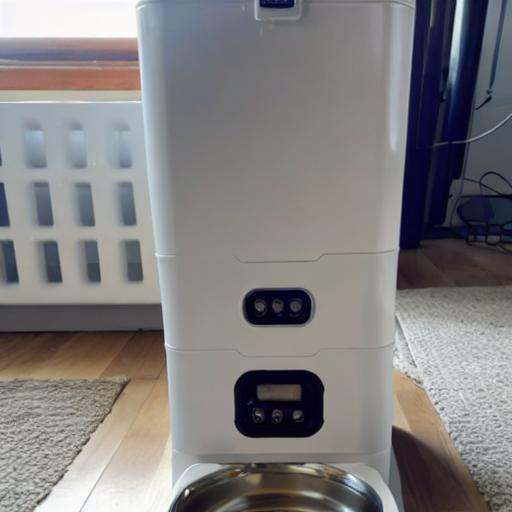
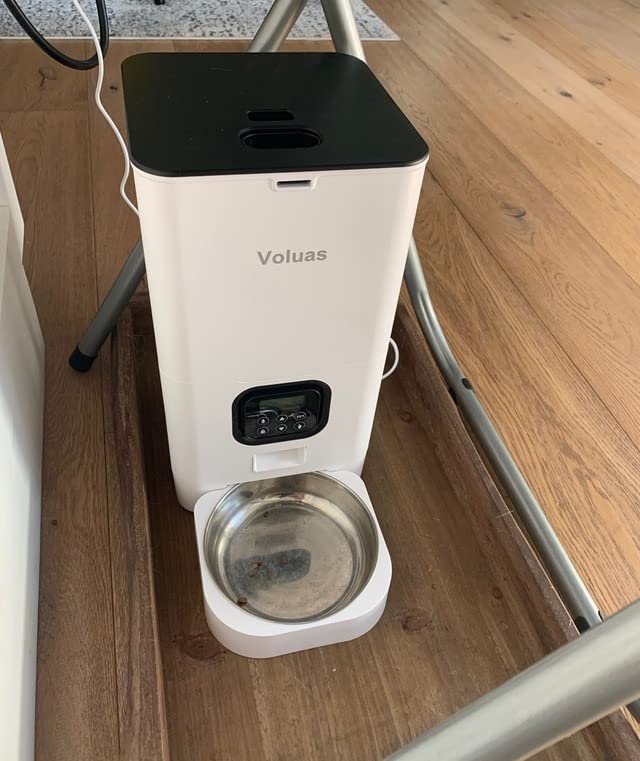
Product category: items_feeder
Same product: no